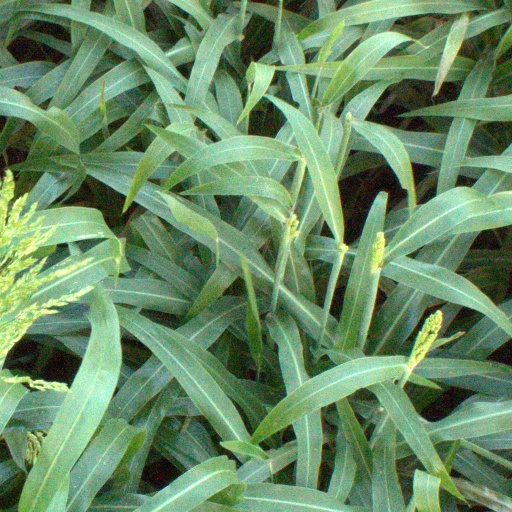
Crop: sorghum